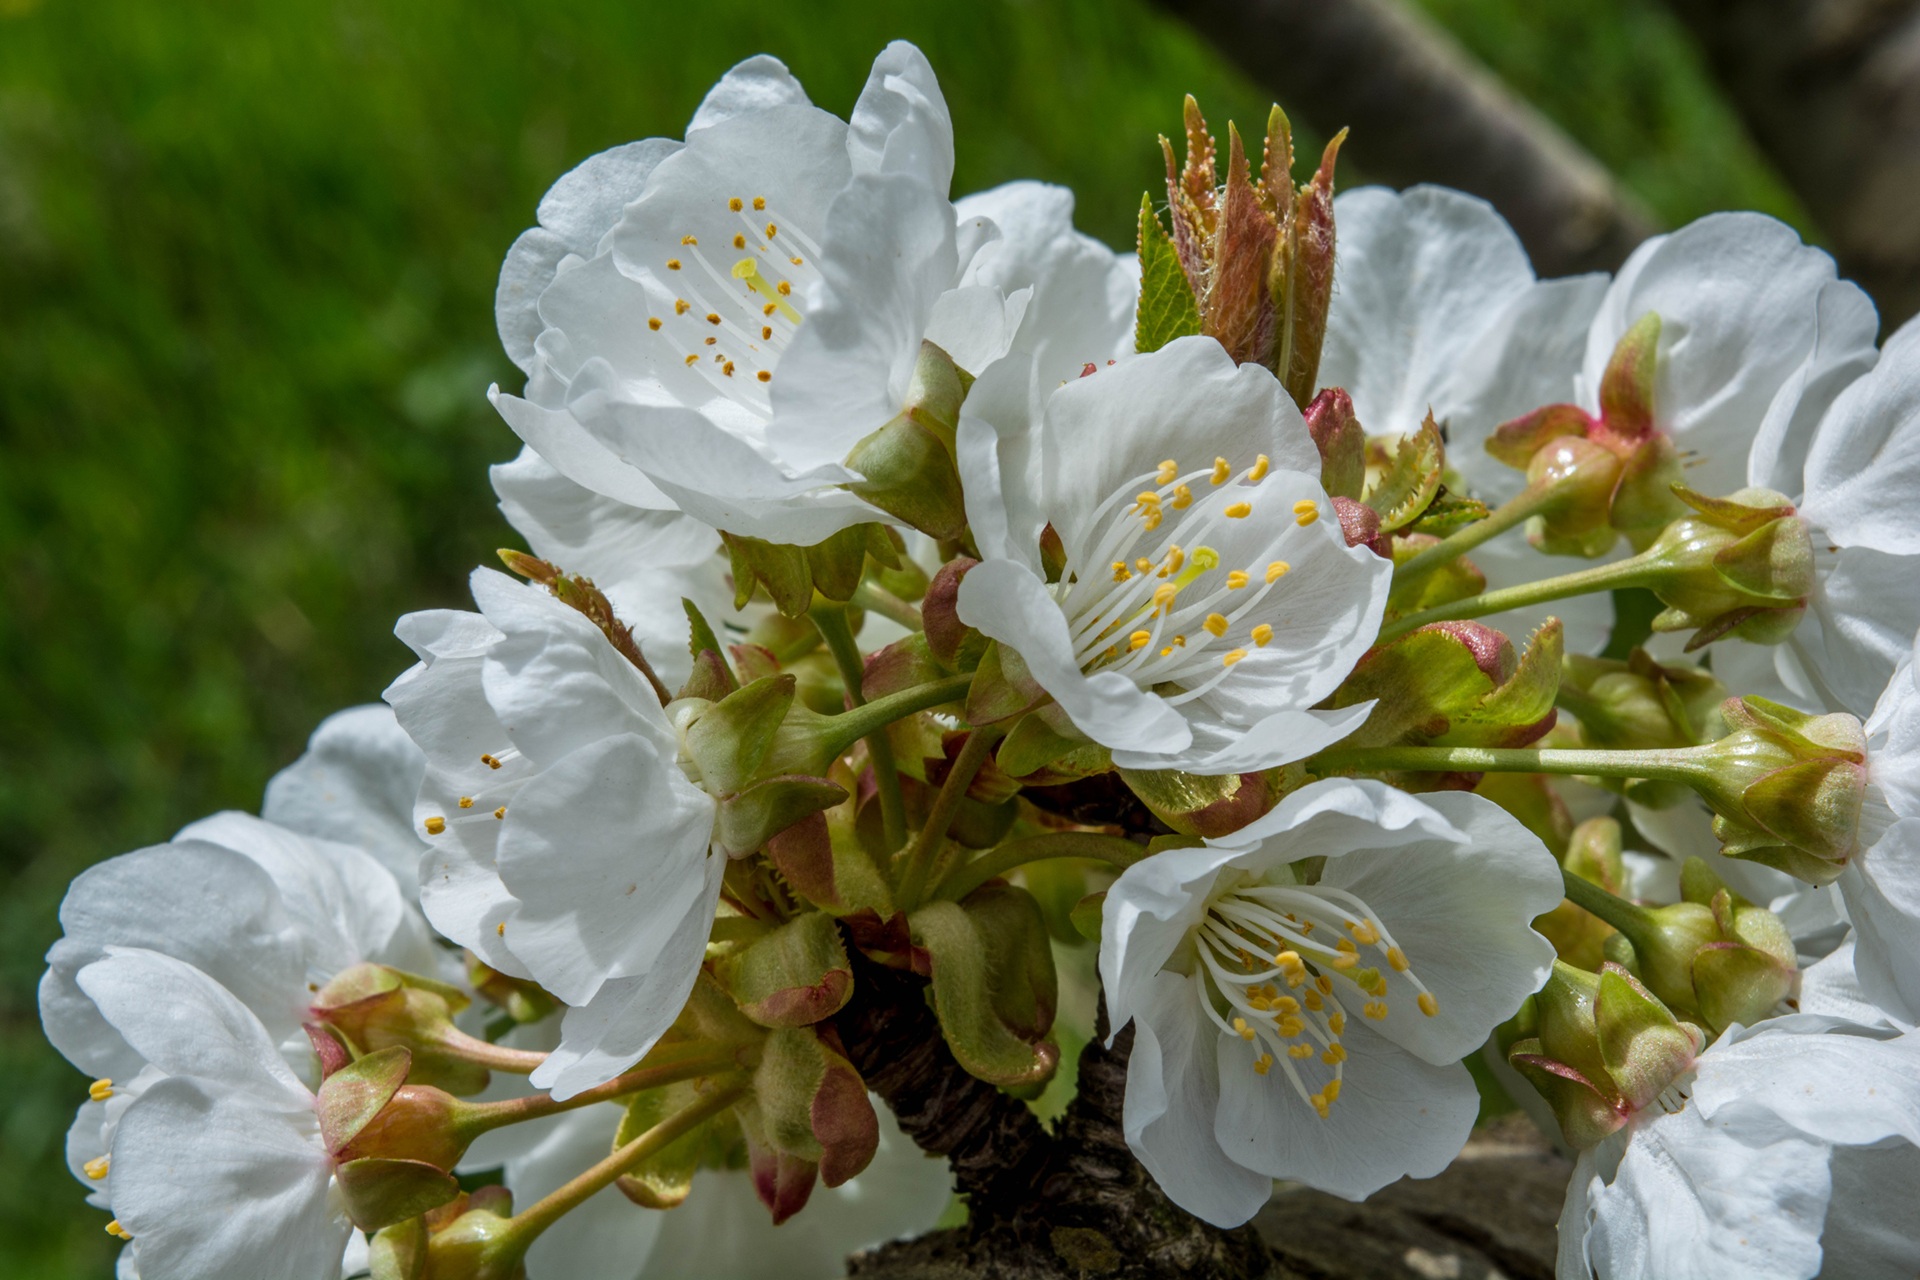
nature, branch, blossom, plant, flower, petal, bloom, spring, produce, botany, flora, cherry blossom, wildflower, flowers, shrub, spring flowers, cherry, macro photography, flowering plant, rose family, woody plant, land plant, white fiorii